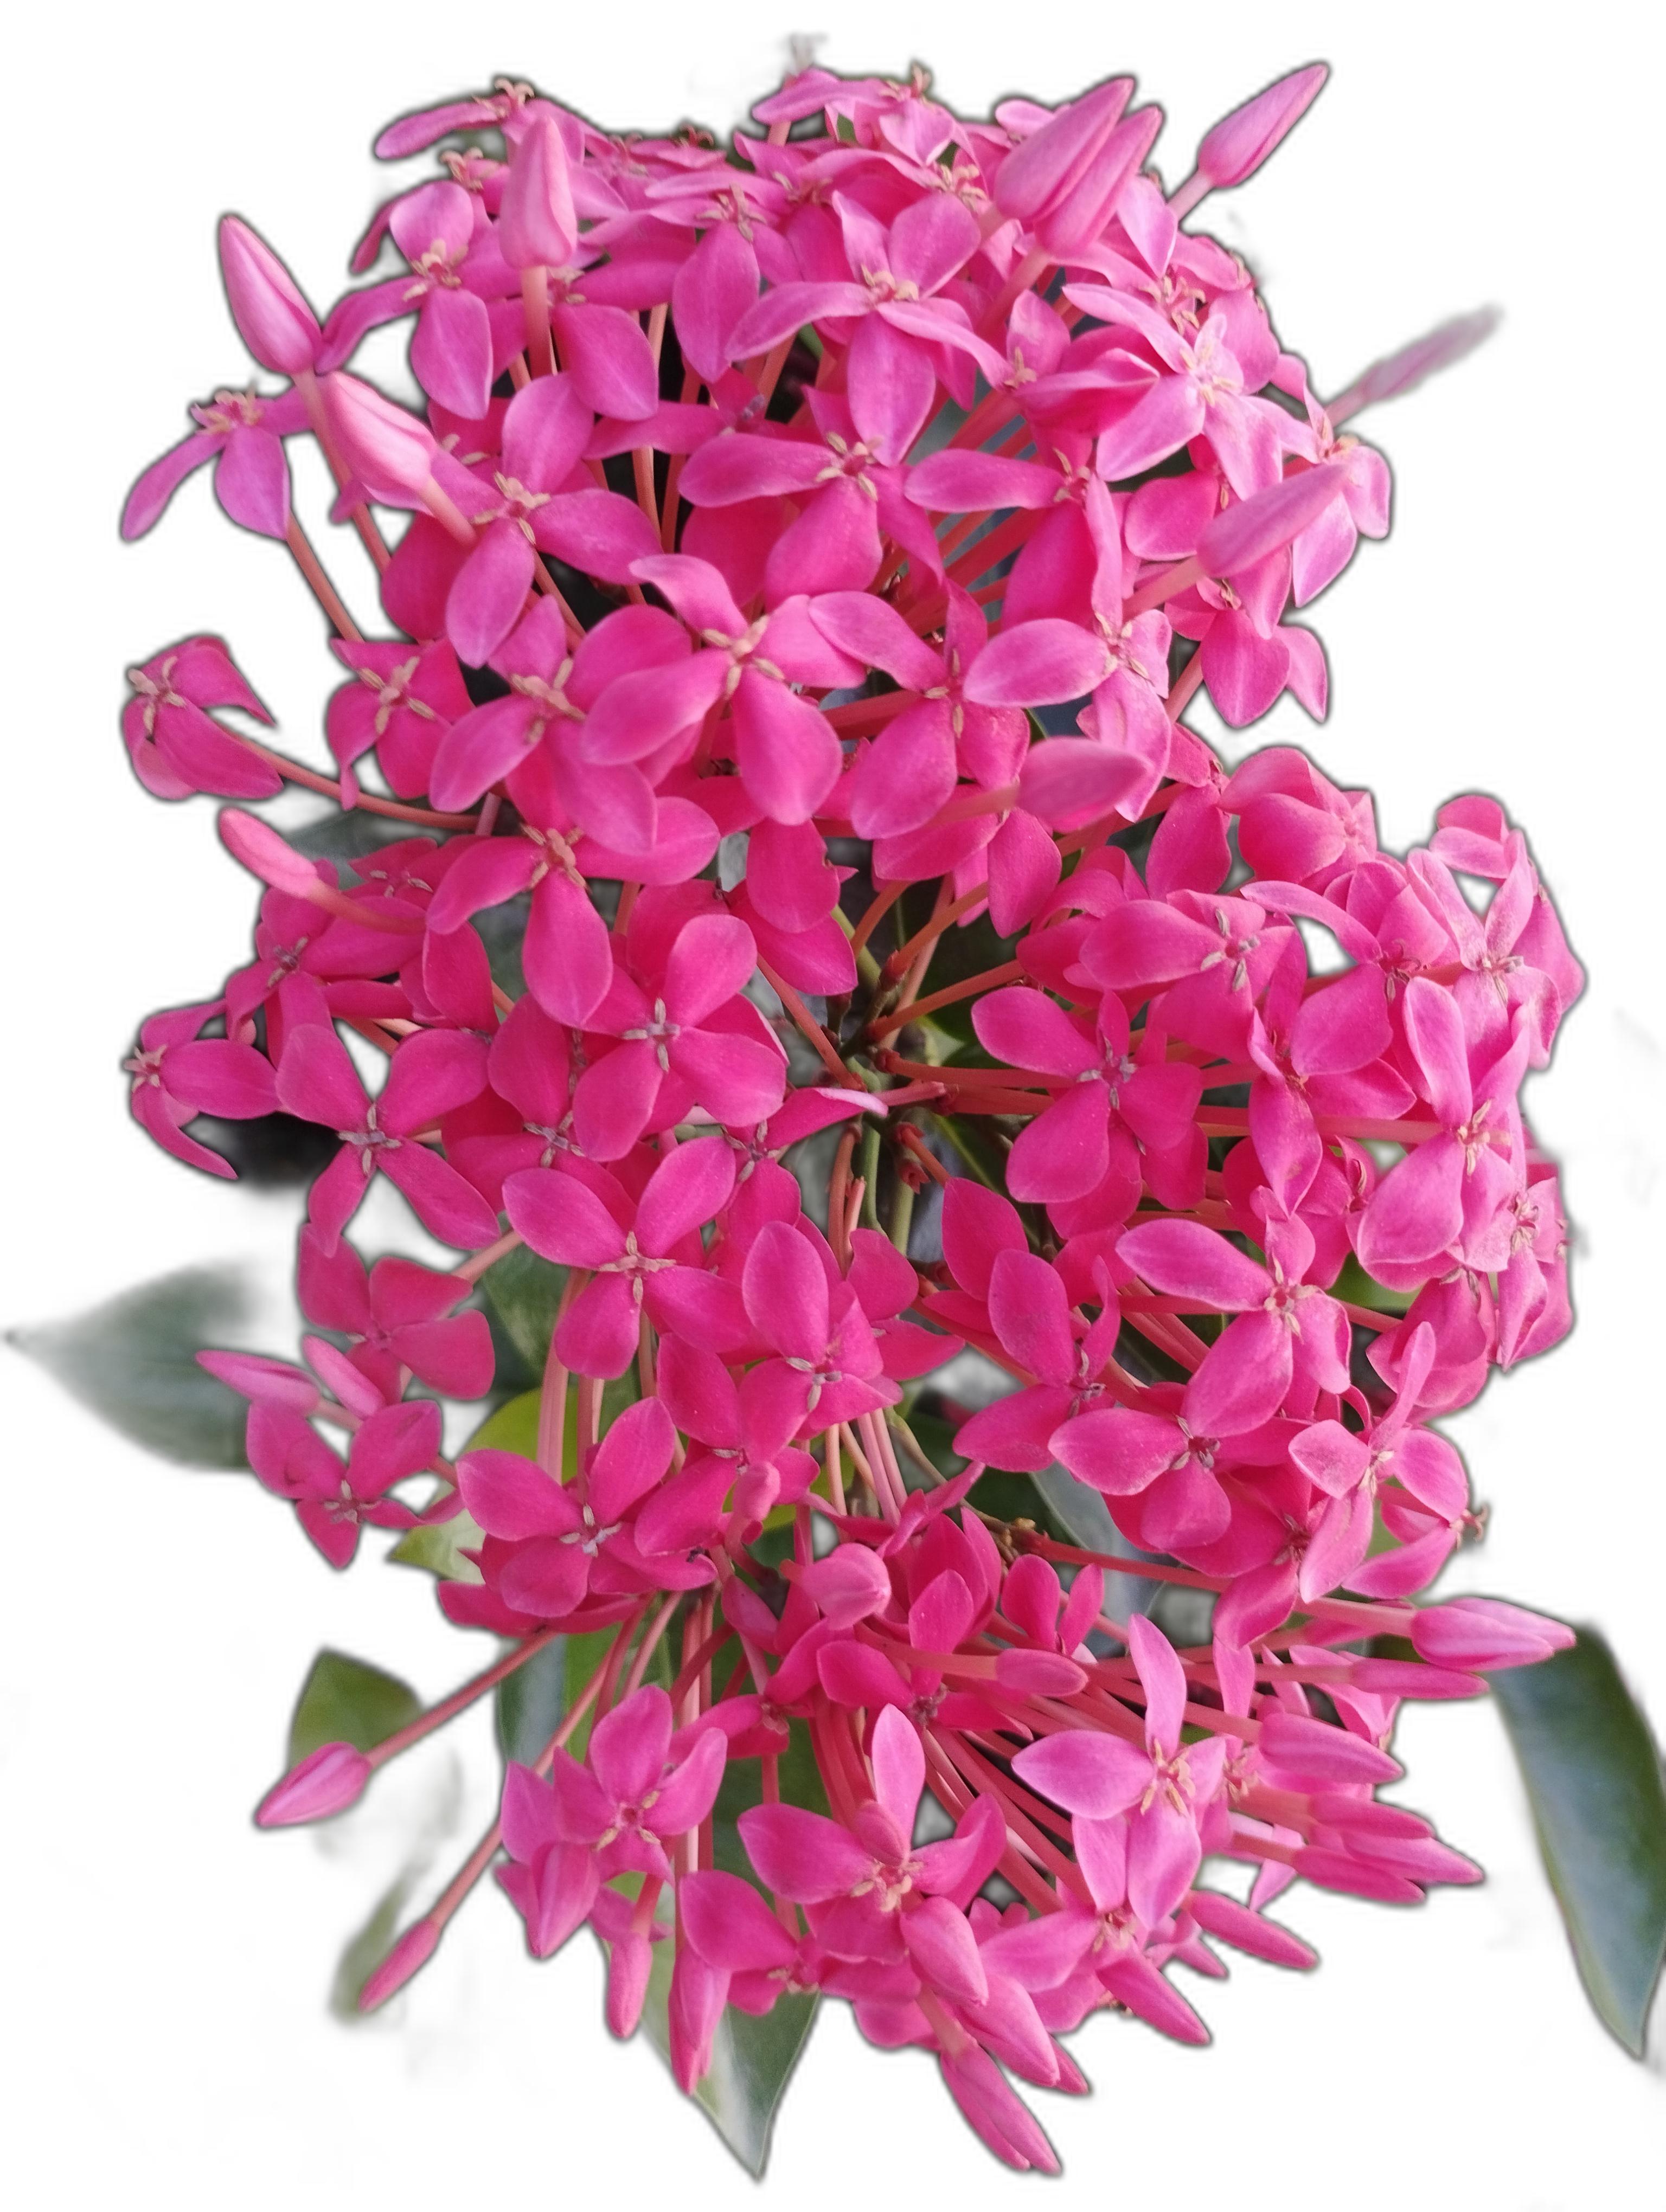
Label: Jungle geranium